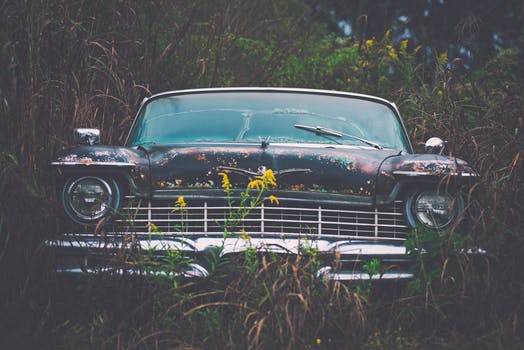
Label: No Watermark